Toyota Cresta

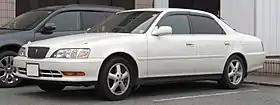
1996–1998 Toyota Cresta (X100)

The is a mid-size luxury car built by Toyota. It was launched in 1980 and shared the chassis with the Mark II/Cressida and Chaser and was the top-level car at Japanese dealership "Toyota Vista Store". The Cresta was produced for five generations, and production stopped in 2001 when it was merged with the Chaser to form the short-lived Verossa. The goal of the Cresta was to offer a more luxurious package than the Mark II, while the Chaser was the performance-oriented version of the same platform, but sold at different dealerships.